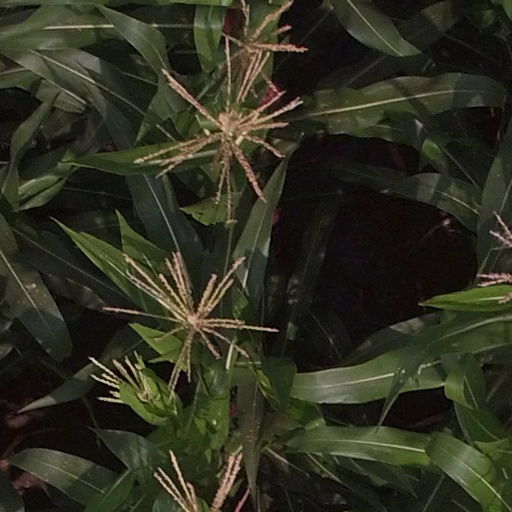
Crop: maize; corn